Agrominerals

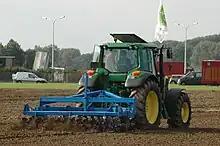
Tillage is a common way to incorporate rock powder into the soil

Agrominerals allow for nutrients to be added to the soil after a long history of crops depleting it. The agriculture industry is suffering from its high loss rate in arable layers in the soil and ground nutrients compared to the natural replenishment rate. Remineralization looks into the process of taking rock powders and incorporating it into the soil as a way to replenish the nutrients in the ground. With rock powder the plant absorbs only what it needs, and any unused minerals will remain crystalized until it is used. While chemical fertilizers use dissolvable salts to deliver the nutrients to the plant, whatever is not absorb will run off into the nearest groundwater.